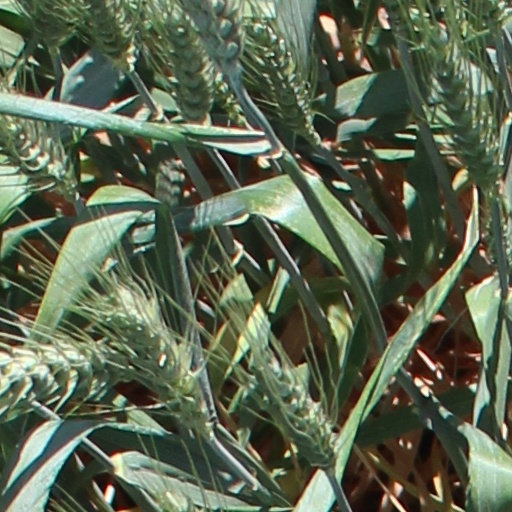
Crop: wheat